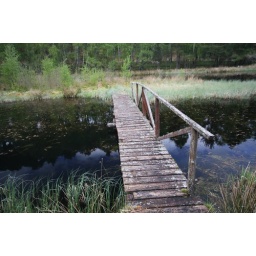
Lichen covered wooden bridge over lake at Little Scatwell, Scotland